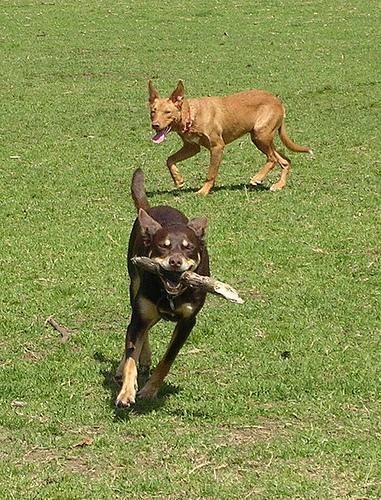
kelpie